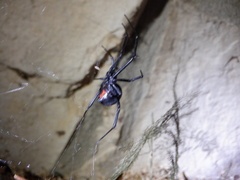
Species: Lactrodectus_hesperus